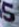
Number: 5